Leonora Selmer

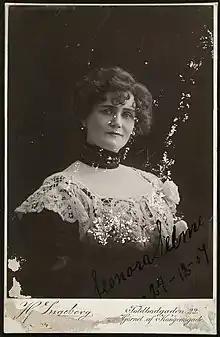

Eleonora Josephine Selmer (née Nielsen, October 15, 1851 – February 12, 1930) was a Norwegian theater actress.